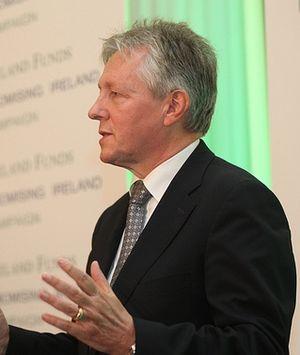
Peter David Robinson, né le 29 décembre 1948 à Belfast, est un homme d'État britannique d'Irlande du Nord, membre du Parti unioniste démocrate et Premier ministre nord-irlandais entre 2008 et janvier 2016.
Le Premier ministre et le vice-Premier ministre sont conjointement à la tête de l'exécutif nord-irlandais.